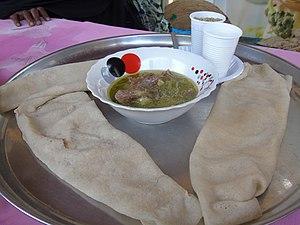
Kissar à base du mil accompagné du sauce de légume.
La cuisine tchadienne est la cuisine typique et originaire du Tchad. Elle repose principalement sur le millet, la viande et, dans certaines provinces, le poisson.